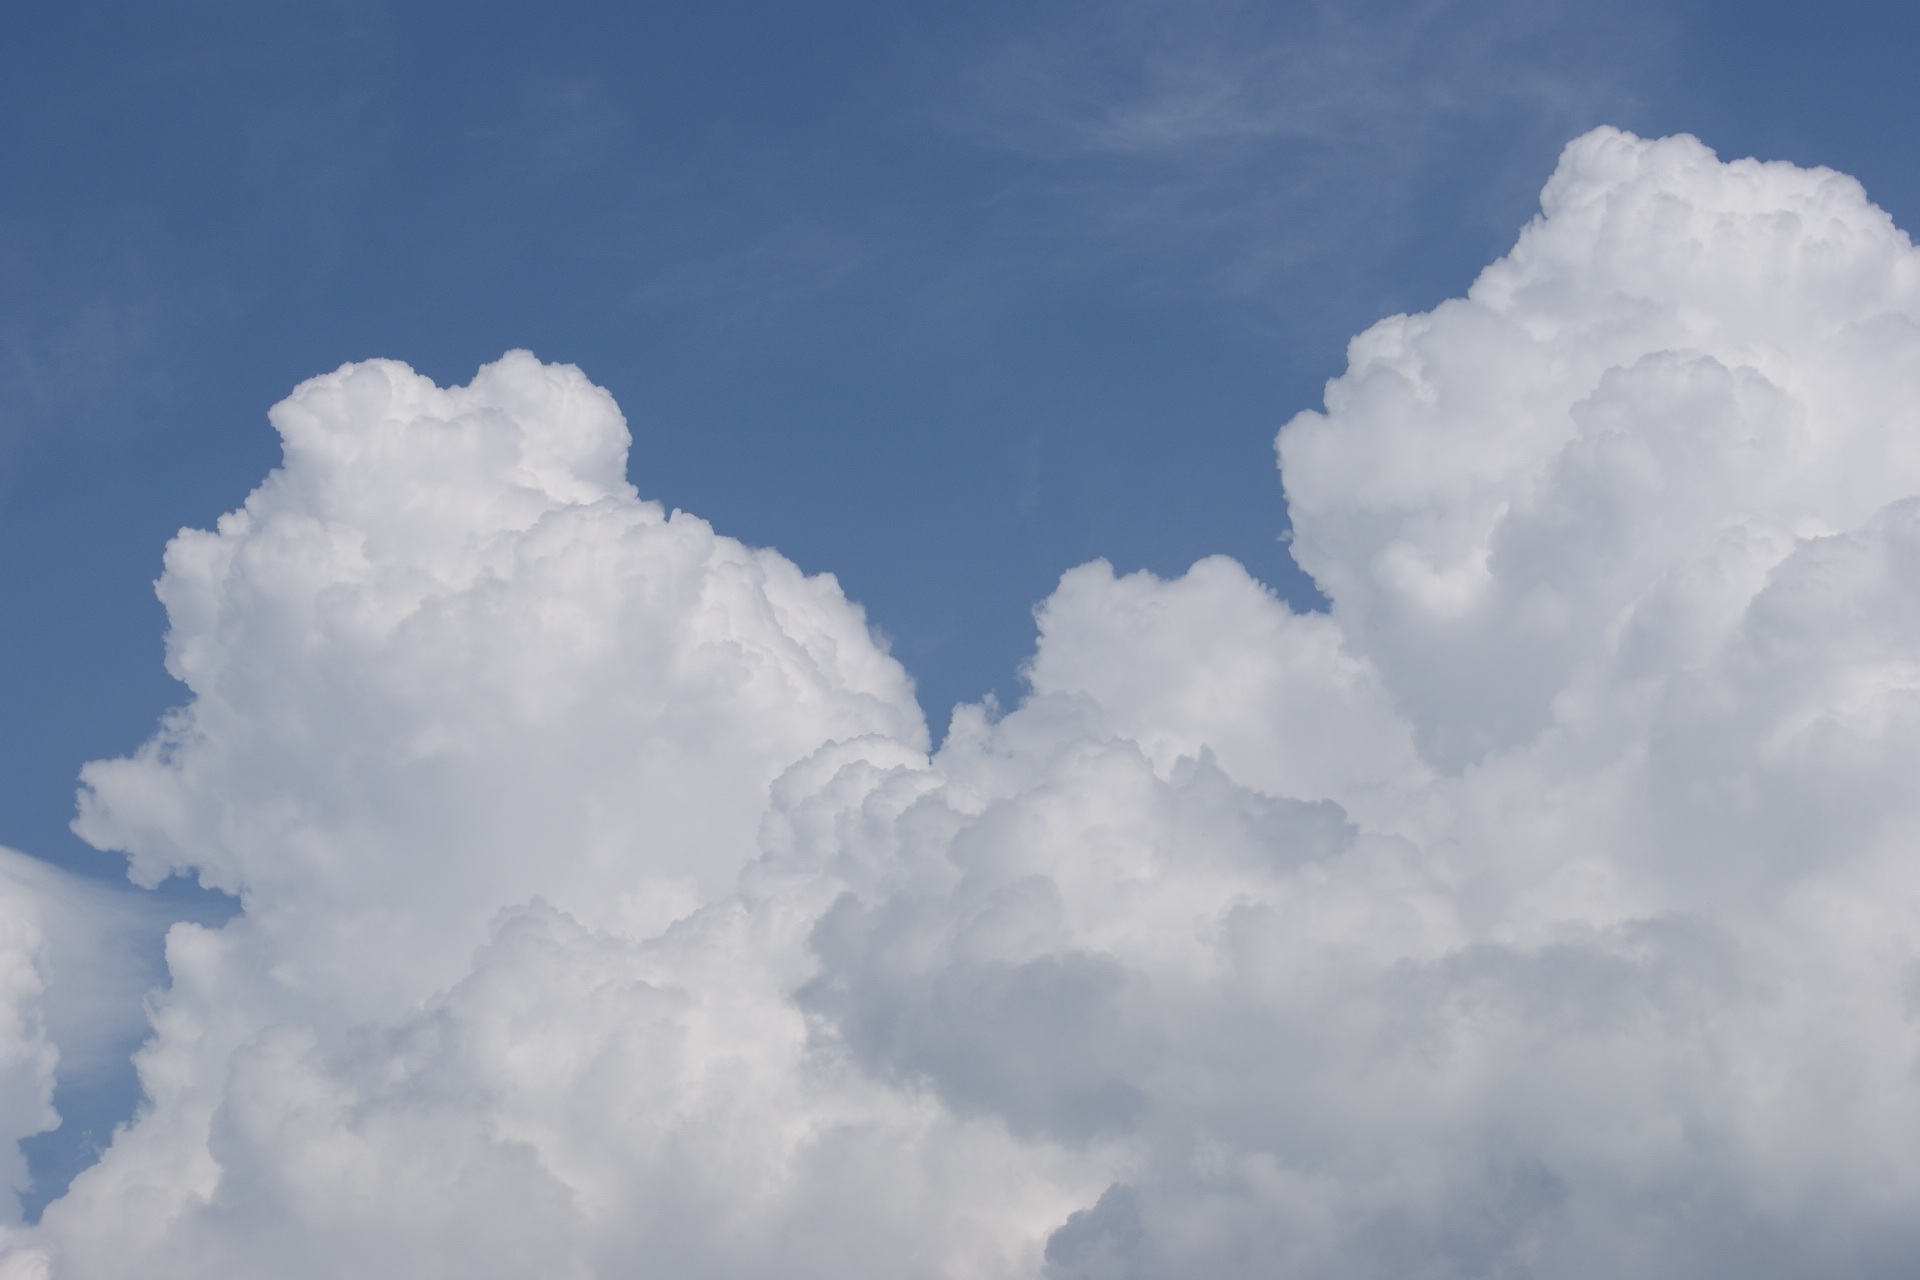
cloud, sky, atmosphere, daytime, cumulus, blue, clouds, clouds form, meteorological phenomenon, atmosphere of earth